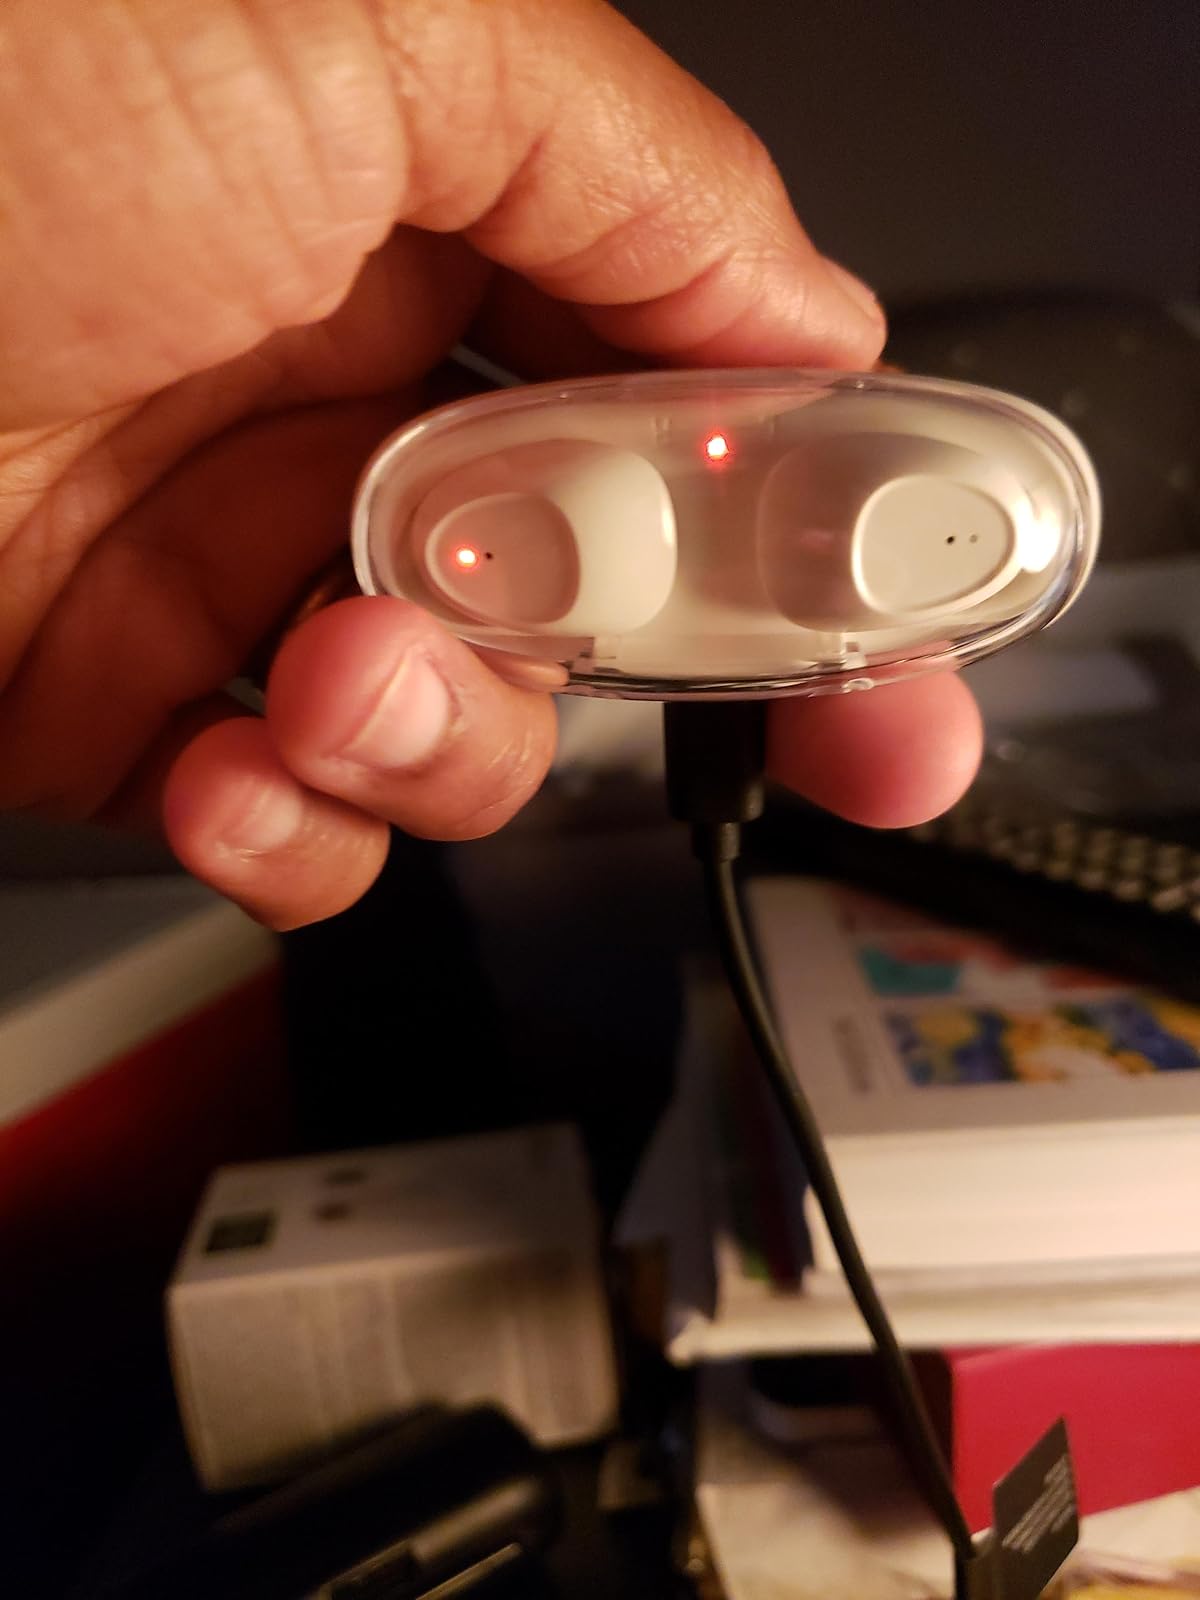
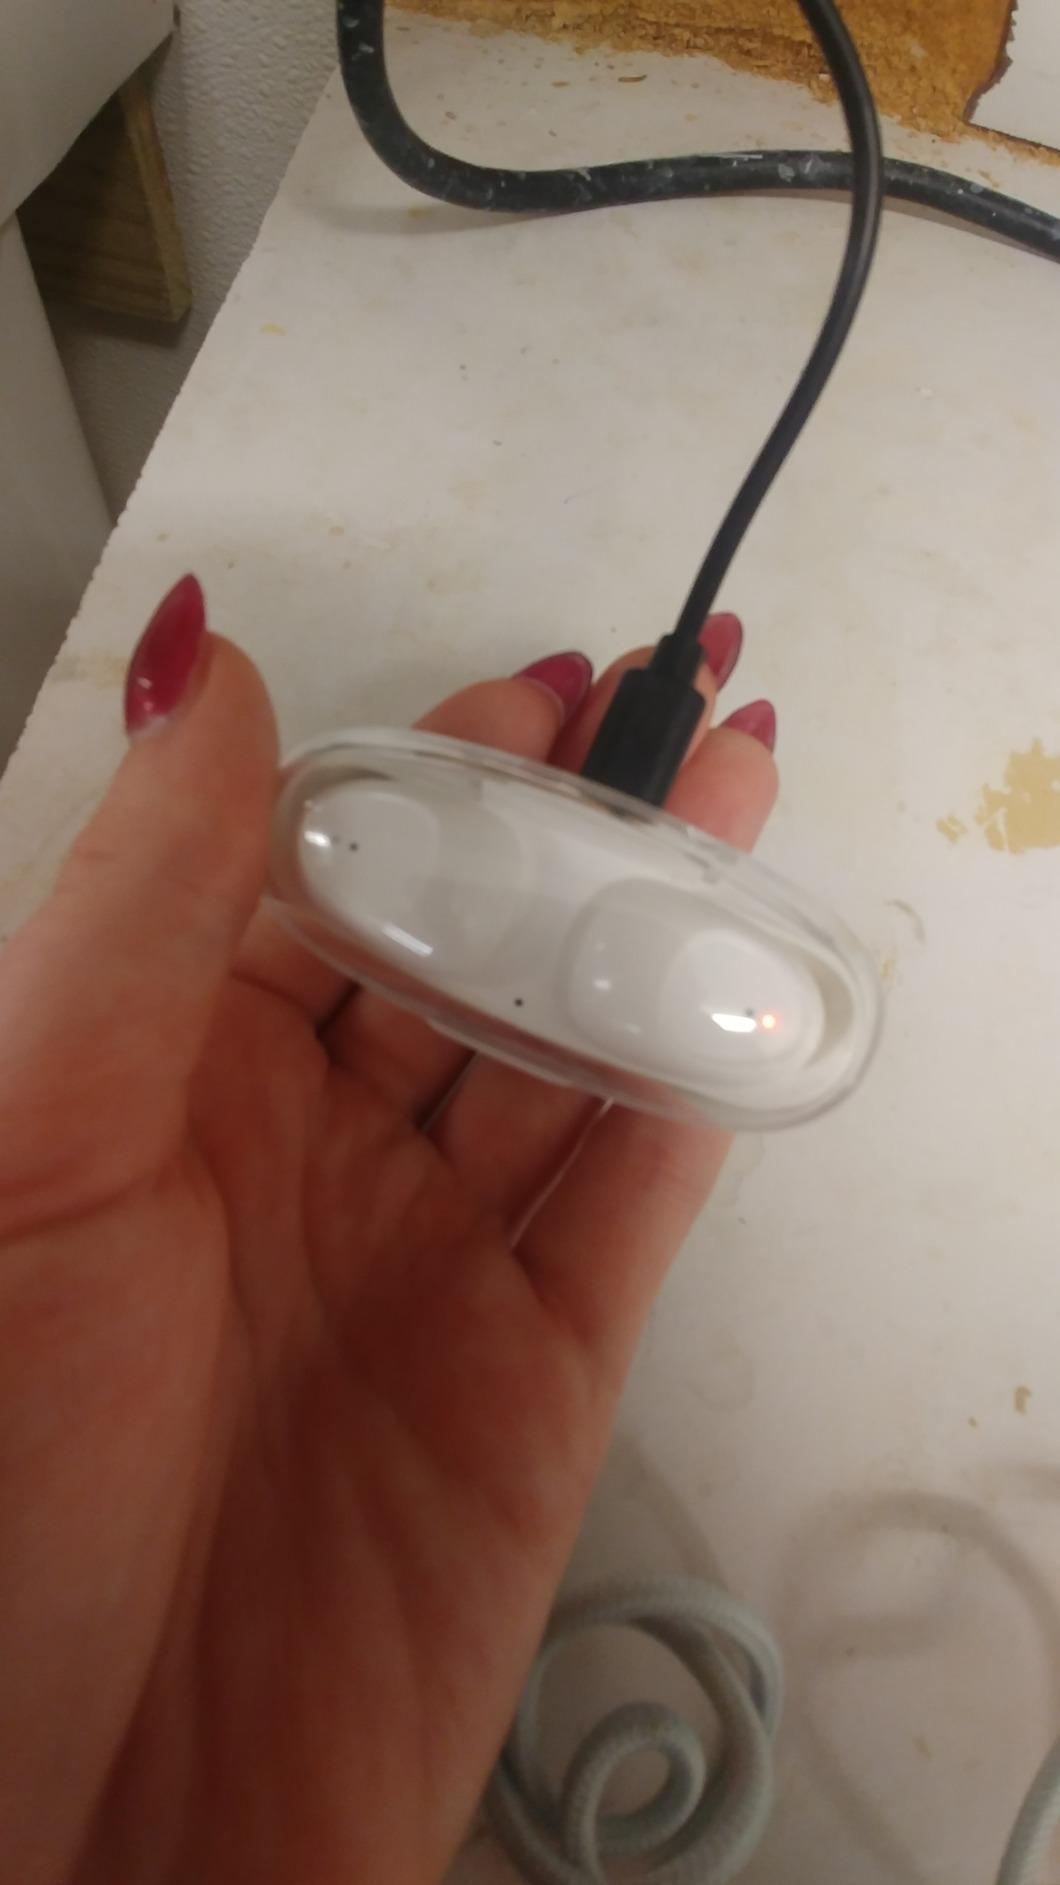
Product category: earbuds
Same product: yes